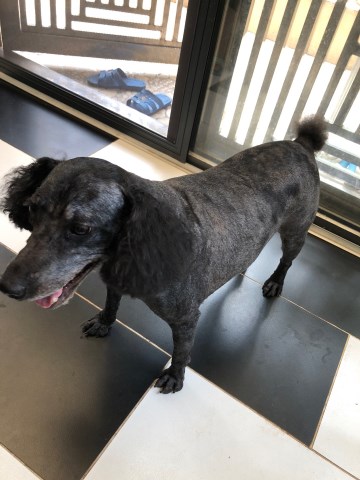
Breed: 2925-n000114-toy_poodle